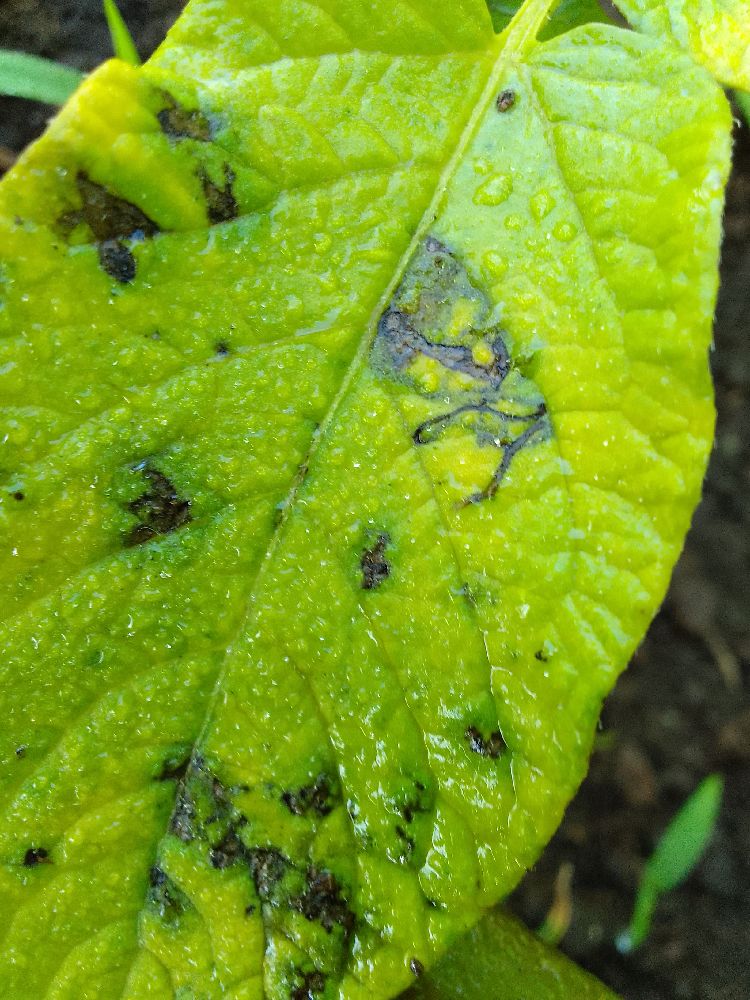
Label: Early blight